Severin Fortress

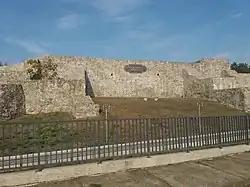
Severin Medieval Fortress

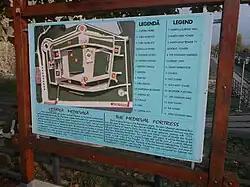
Severin Medieval Fortress Entrance information

Severin Fortress is a set of historical monuments located on the territory of Drobeta Turnu Severin, Romania. In the National Archaeological Repertory, the monument appears with the code 109782.07.01.